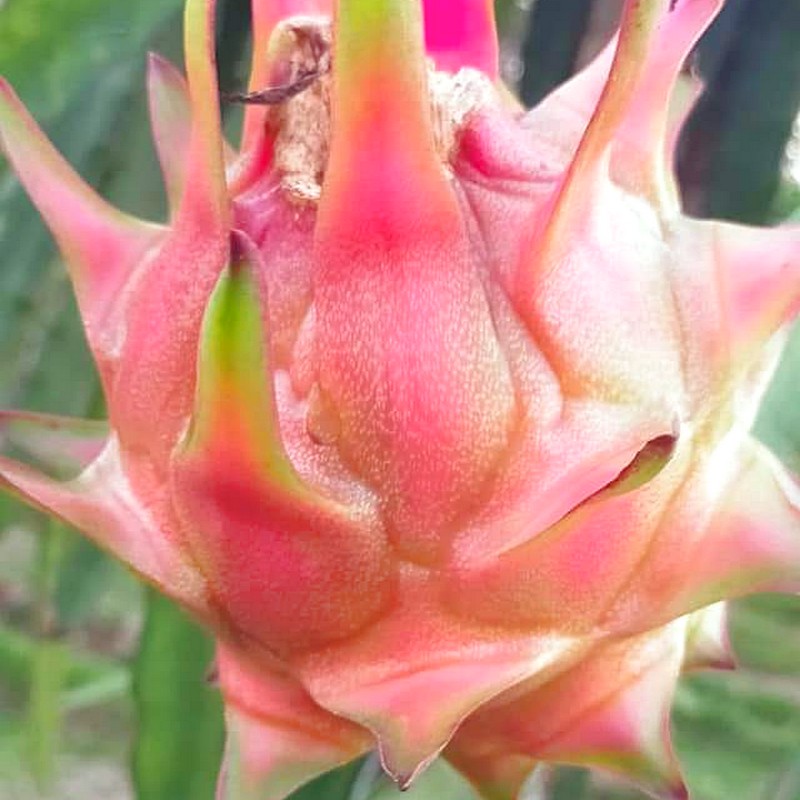
Label: Fresh Dragon Fruit